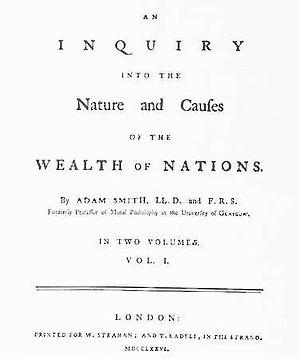
Adam Smith est un philosophe et économiste écossais des Lumières. Il reste dans l’histoire comme le père des sciences économiques modernes, dont l'œuvre principale, publiée en 1776, La Richesse des nations, est un des textes fondateurs du libéralisme économique. Professeur de philosophie morale à l'université de Glasgow, il consacre dix années de sa vie à ce texte qui inspire les grands économistes suivants, ceux que Karl Marx appellera les « classiques » et qui poseront les grands principes du libéralisme économique.
L’histoire des bourses de valeurs retrace les étapes de l'émergence d'espaces de valorisation des obligations, qui dominent ainsi jusqu'au milieu du XIXᵉ siècle, puis des actions. Auparavant, le financement des armements navals vénitiens et hollandais sous la forme d'actions reste une exception. Les obligations prennent leur essor dès le XVIIIᵉ siècle sur un marché déjà mondialisé, soutenu par les banques centrales et le Trésor public.
Recherches sur la nature et les causes de la richesse des nations, ou plus simplement la Richesse des nations, est le plus célèbre ouvrage d’Adam Smith. Publié en 1776, c’est le premier livre moderne d’économie.
1776 est une année bissextile commençant un lundi.
Aristote est un auteur fondamental dans l'Antiquité, qui aura une très grande influence durant toute la période médiévale.
France : liberté de travail ; abolition des Jurandes, maîtrises, corporations. Édit instituant la libre circulation des marchandises dans le royaume.